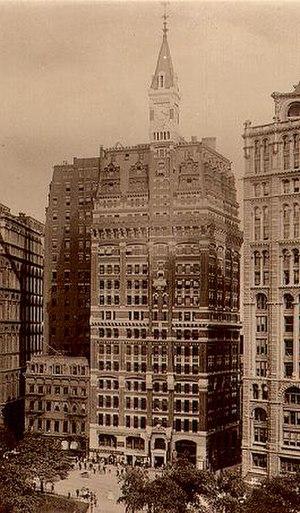
Le New York Tribune Building est un bâtiment construit en 1875 par Richard Morris Hunt à New York. Il a été construit en briques comme le siège du quotidien New-York Tribune et sa structure de maçonnerie est surmontée d'une tour de l'horloge, il mesurait alors 79 mètres de hauteur.